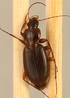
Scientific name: Synuchus impunctatus
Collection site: Bartlett Experimental Forest NEON (BART), plot BART_068